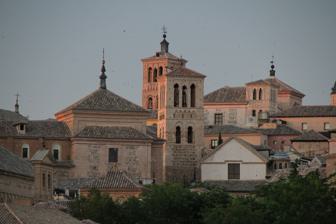
Building: Convento de San Pedro Mártir
Country: Spain
Year built: 1628
Convent in Toledo, Spain This article contains translated text and needs attention from someone fluent in Spanish and English. Please see this article's entry on Pages needing translation into English for discussion. If you have just labeled this article as needing attention, please add {{ subst:Needtrans |pg=Convento de San Pedro Mártir |language=Spanish |comments= }} ~~~~ to the bottom of the WP:PNTCU section on Wikipedia:Pages needing translation into English . ( August 2022 ) ( Learn how and when to remove this message ) Convento de San Pedro Mártir Cloister of the old convent. The Convento de San Pedro Mártir (English: Convent of Saint Peter Martyr ) is a convent located in Toledo , Spain . The Dominican convent was moved in 1407 from its location outside the walls to the houses donated by Doña Guiomar de Meneses. through its successive extensions and modifications, became one of the richest and most important convents of the city. The convent, of enormous dimensions, is organized around three courtyards: The one closest to the entrance is called Real ; the smallest is called the Silencio , and the one called Naranjos or the Procesiones is located on the side of the epistle of the church. History and description Tomb of Garcilaso de la Vega The cloister called Silencio is the oldest of all and possibly corresponds to a civil construction that was later encompassed in the convent. It has three floors. The low with semicircular arches that rest on columns. Pointed arches appear in the north stretch. Columns and capitals of marble, of great bill, point to an Italian origin. The second floor is formed by recessed arches that lean on columns very similar to the lower ones. The cloister of the Silencio contrasts with the Real , of much greater size, that began to build with traces of Covarrubias , in 1541, by his disciple Hernán González de Lara . It consists of three floors entirely built of stone. The low floor is composed of semicircular arches that rest on columns. The architectural elements used-slate mirrors in the wainscots, balusters, etc., are the usual in Covarrubias in other works of the moment. Of these same dates is the door that gives access to the convent from the street of San Pedro Mártir, that formerly was the main entrance. The cloister of the Naranjos , also called the Procesiones , underwent a complete transformation in the middle of the 18th century and has reached us with a first floor of arches recessed on columns. Nicolás de Vergara el Mozo was in charge of carrying out the works of the new church and the sacristy. This one began to be constructed in 1587 and it is composed of two spaces: The greater, rectangular, is the one that really serves as sacristy, and another, square, houses a small chapel. The walls of the two spaces are formed by arches with niches, which achieves a greater unity between both. Among the arches are erected Doric pilasters with their corresponding entablature running, which also serves as an element of union between the two spaces. The larger space is covered with a flat, fluted, vaulted ceiling with lunettes . The most direct access from the church to the sacristy is through a door located at one end of the major side. There is the chapel of Santa Inés, whose Gothic architecture, with vaulted edges, contains several interesting sepulchers. The works of the present church began in 1605 with traces and conditions of Nicolás de Vergara el Mozo. Two years later, Vergara died, Juan Bautista Monegro took over the work. Its plant is of three naves, with choir in high and flat presbytery, with two side chapels. The naves are separated by three arches with Doric pilasters that support the entablature, on top of which a barrel vault rises. A beautiful fence of beginnings of the 17th century separates the presbytery from the transept . The exterior door of the church, Monegro's work, highlights the magnificent Mudéjar tower of the neighboring church of San Román. Treated in stone, it contrasts not only with the tower but also with the masonry wall of the church proper. The design of the cover reveals the activity of Monegro as a tableau maker and his relations with Herrerian architecture. The main theme is the triumphal arch that develops in his lower body. The upper one is formed by a small temple, with the sculpture of the titular saint on a basement running. On top of this, two pyramids are also raised with a ball. In the upper part of the facade there are two windows of very simple trace that serve to illuminate the entrance hall. Headquarters In the years 1992-1993 important works of remodeling and integration of the convent were realized within the new structures of the University of Castilla-La Mancha , exposing parts of the subsoil of the primitive constructions. it has been operating as the university headquarters of the Faculty of Juridical and Social Sciences of Toledo . References